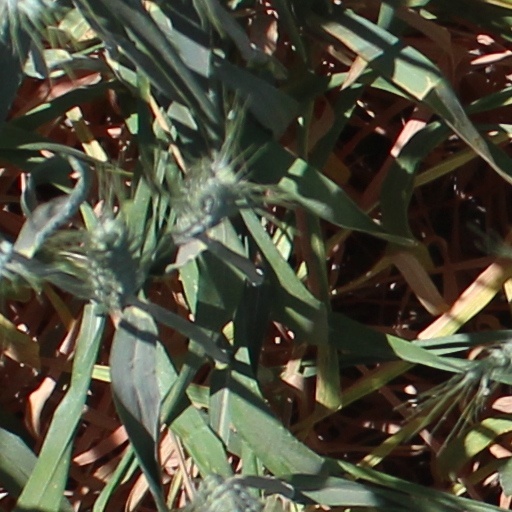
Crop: wheat